Political career of Vladimir Putin

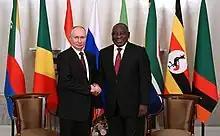
Putin with South African president Cyril Ramaphosa in St. Petersburg on 17 June 2023

On 4 March, Putin signed a law introducing prison sentences of up to 15 years for publishing "knowingly false information" about the Russian military and its operations, leading to some media outlets in Russia stopping reporting on Ukraine. On 7 March, as a condition for ending the invasion, the Kremlin demanded Ukraine's neutrality, recognition of Crimea as Russian territory, and the self-proclaimed republics of Donetsk and Luhansk as independent states. Putin promised that no conscripts would be used in the SMO. On 16 March, Putin issued a warning to Russian "traitors" who he said the West wanted to use as a "fifth column" to destroy Russia. Following the invasion of Ukraine in 2022, Russia's long-term demographic crisis deepened due to emigration, lower fertility rates and war casualties.